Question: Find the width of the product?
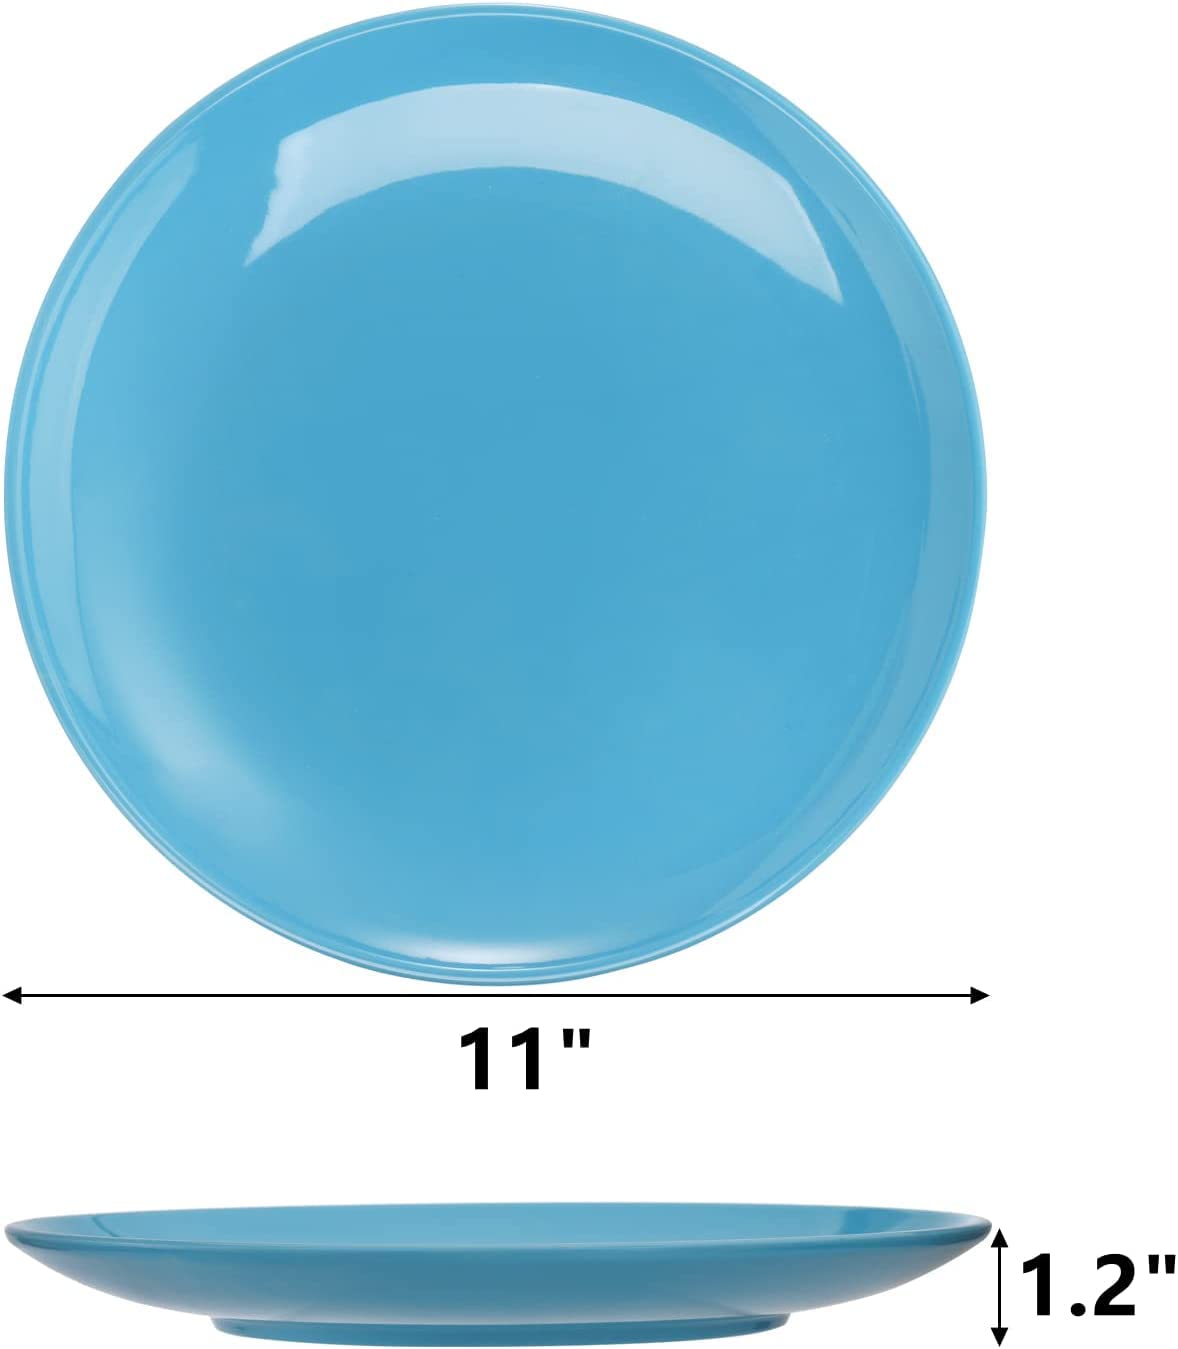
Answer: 11.0 inch